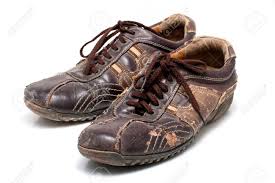
Waste category: shoes